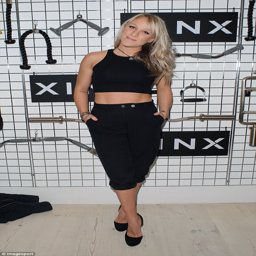
what a body : the daughter of people showcased her super toned abs in a crop top